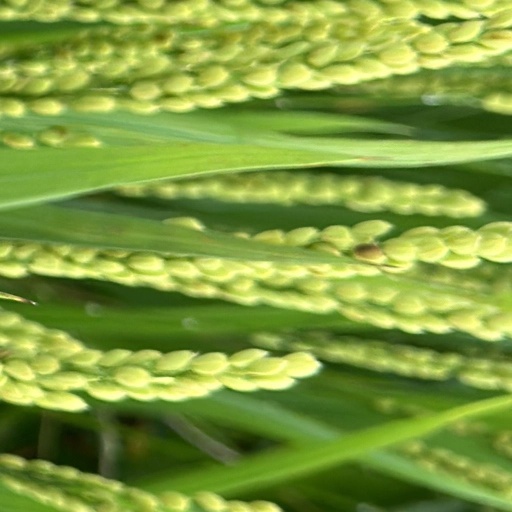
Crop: rice